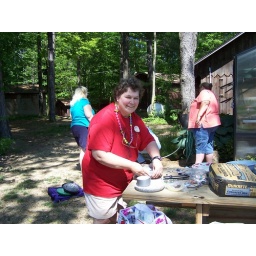
Betsy tapes her pre-made stone base, in her red Una hot tomale 2009 camp shirt!